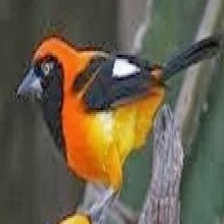
Species: VENEZUELIAN TROUPIAL
Scientific name: ICTERUS ICTERUS